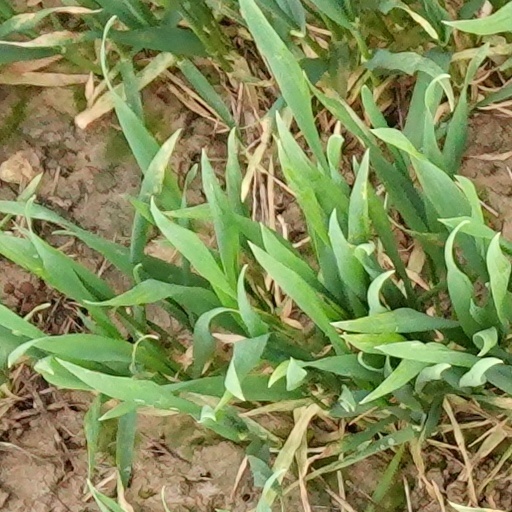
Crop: wheat